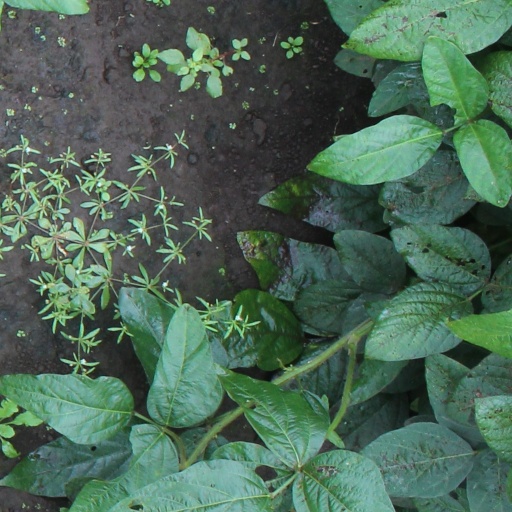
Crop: soybean